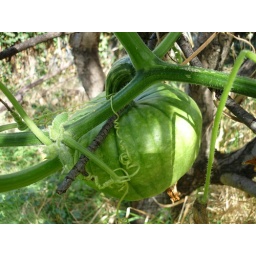
pumpkin in the backyard garden - climbing over the fence &amp;amp; almond tree